Dawn Wilkinson

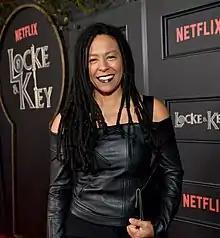
Wilkinson at the Locke & Key series premiere

Wilkinson is a director who apprenticed with Norman Jewison on the set of "Hurricane", and taught filmmaking at Trebas Institute (1999-2001), the Toronto Film School (2001-2008), and Humber College (2009-2010). She was recruited by the National Film Board of Canada to teach local youth about filmmaking, and she went on to be the director of National Film Board short documentaries Youth Visions (2007).